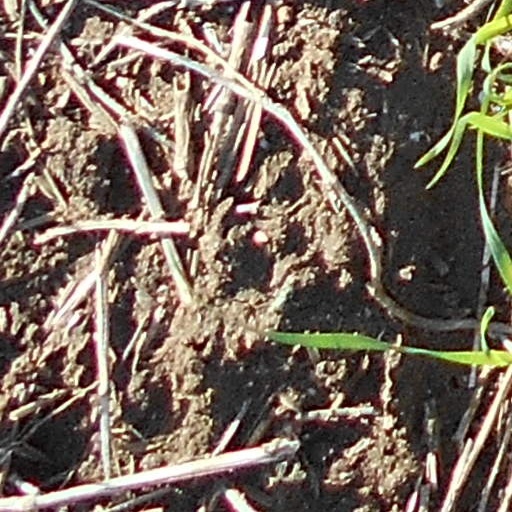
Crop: wheat